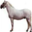
Label: horse